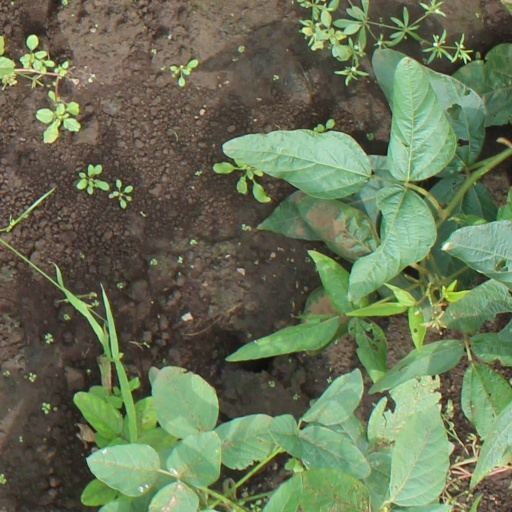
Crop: soybean